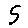
Label: 5